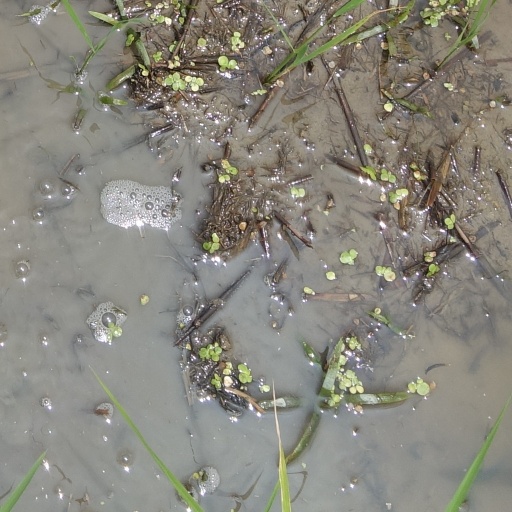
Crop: rice